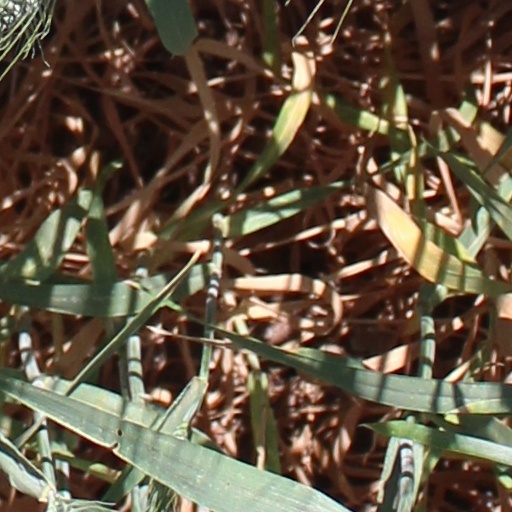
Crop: wheat